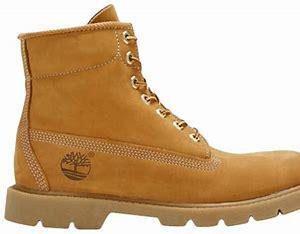
Brand: Timberland
Model: 6 Inch Nubuck